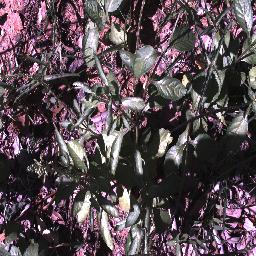
Label: snake_weed